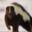
Label: skunk